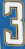
Number: 3